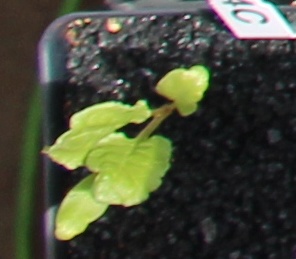
Label: Sugar beet